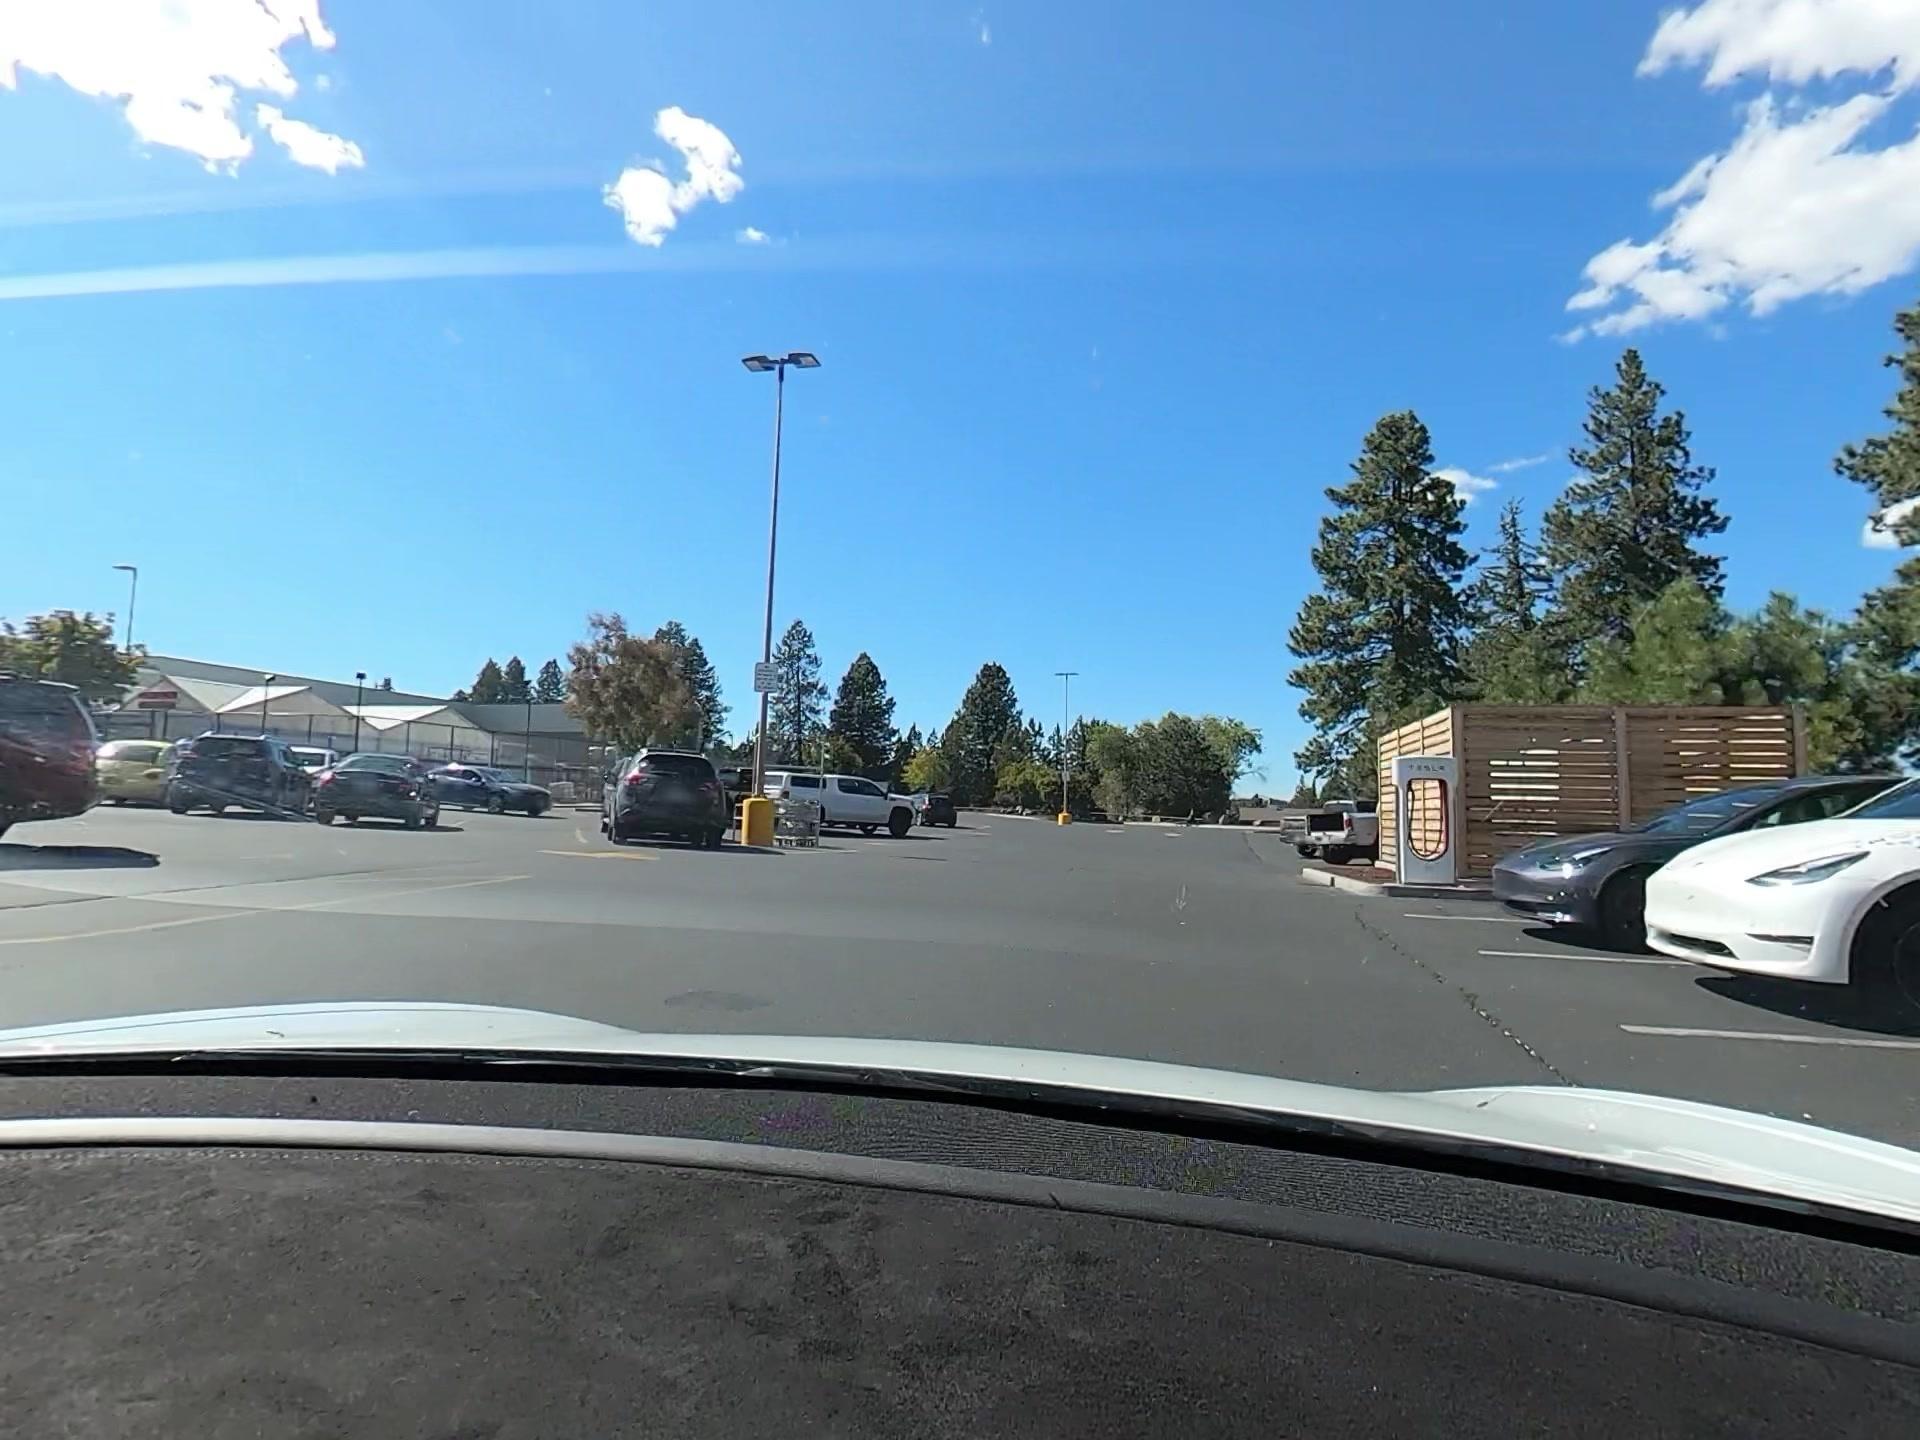
Feature: EV Charger
City: Bend
State: Oregon
Country: United States